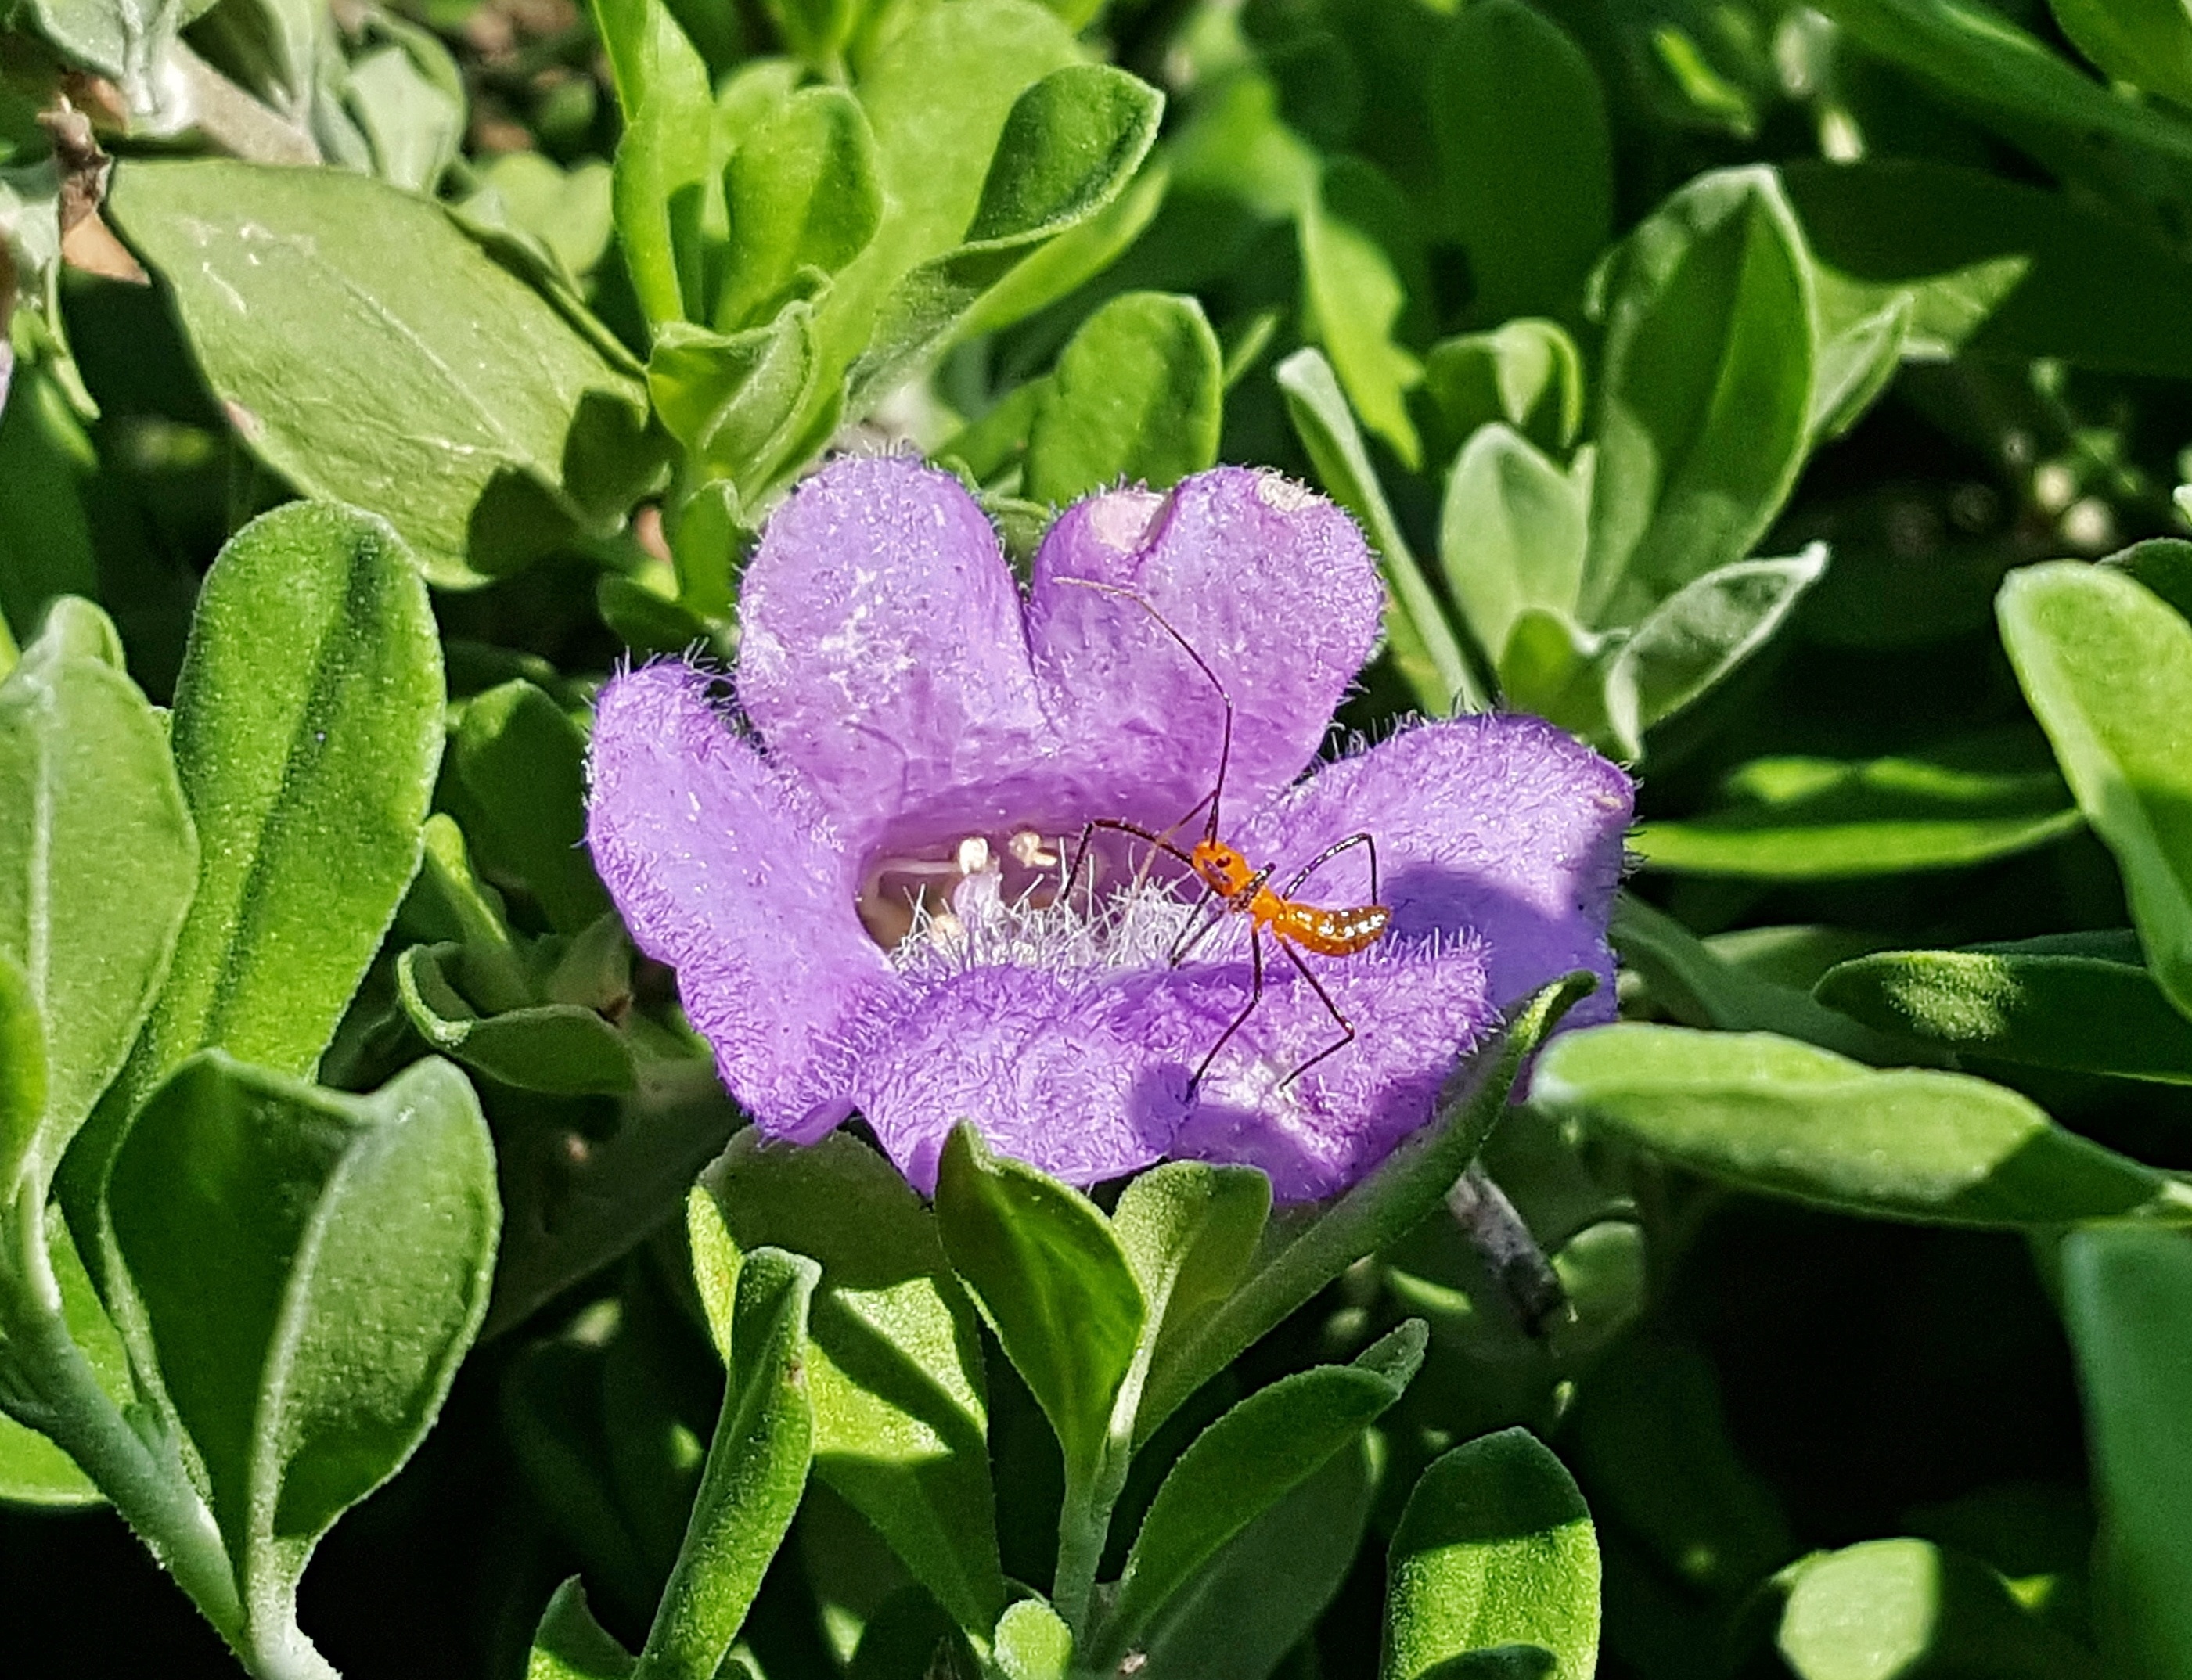
nature, blossom, plant, flower, floral, produce, insect, botany, garden, pink, flora, wildflower, flowers, close up, sage, petals, shrub, shrubs, hairs, nymph, botanic, stamens, macro photography, pink flowers, flowering plant, assassin bug nymph, barometer bush, texas sage, silverleaf, purple sage, figwort, leucophyllum, land plant, dayflower family